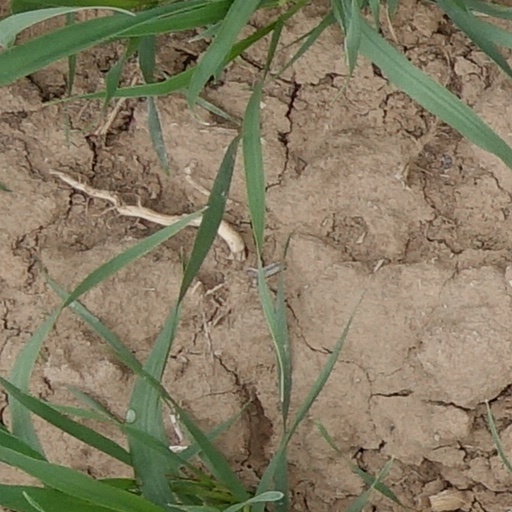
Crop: wheat